British Virgin Islands company law

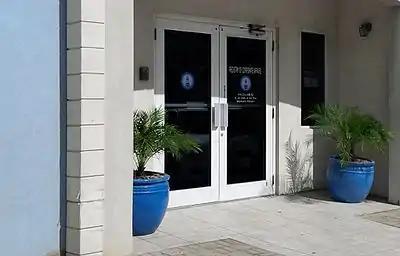
The British Virgin Islands Companies Registry (part of the Registry of Corporate Affairs).

In the British Virgin Islands, only a licensed registered agent can form a company. It is not possible for a member of the public to do so. The principal reason for this is to reinforce anti-money laundering obligations under the Anti-Money Laundering and Terrorist Financing Code of Practice, 2008. Any person who wishes to form a registered company must do so through a licensed agent, and the agent is required (amongst other things) to obtain client due diligence (sometimes referred to as "know your client", or KYC) to comply with the regulations.